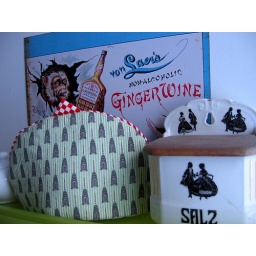
i can't get over the blue light i get in my kitchen with the new curtain i put up.